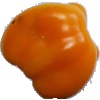
Label: yellow_pepper